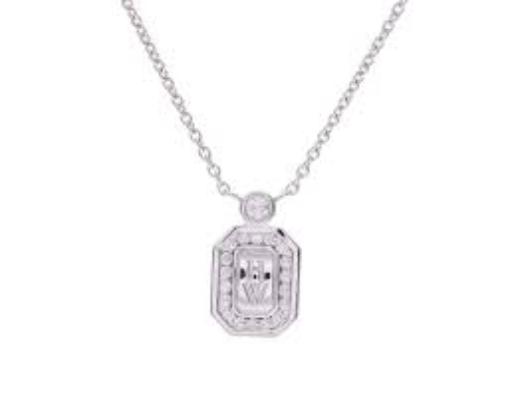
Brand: Harry Winston-2
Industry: Clothes